F.E.A.R.

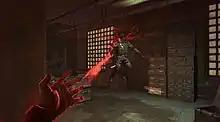
In "F.E.A.R. 3", Fettel attacks an enemy in his normal form, suspending the NPC in mid-air.

In "F.E.A.R. 3", the player only has access to reflex time when playing as Point Man. When playing as Fettel, the player has access to a possession ability which allows Fettel to take control of an enemy NPC, who then becomes the playable character. When Fettel possesses an NPC, he gains access to any abilities and weaponry wielded by that individual, meaning that although the player cannot use guns when playing directly as Fettel, they can use guns when Fettel possesses gun-wielding enemies. Once in possession of an NPC, the player has a limited amount of time before the possession ends and the player returns to controlling Fettel. The player also has the option to manually end possession at any time. The player can permanently increase the size of the reflex time/possession meter via the game's ranking system, which is based on completing various challenges. Completing a challenge awards points, and when enough points have been accrued, the player's rank increases. Each rank progression gives the player an award, such as increasing the size of the meter, unlocking new melee abilities, increasing ammo and grenade capacity, or allowing the player's health to regenerate faster.